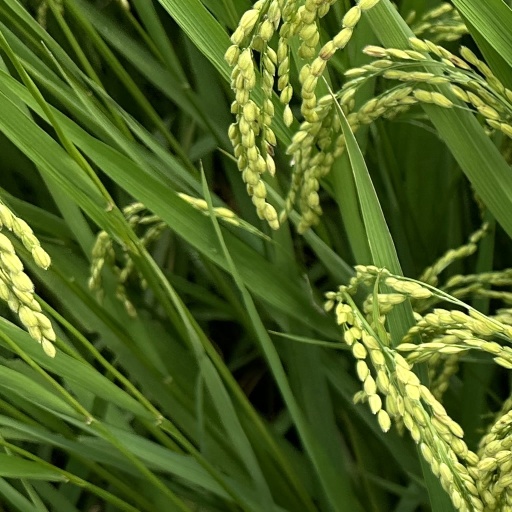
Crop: rice